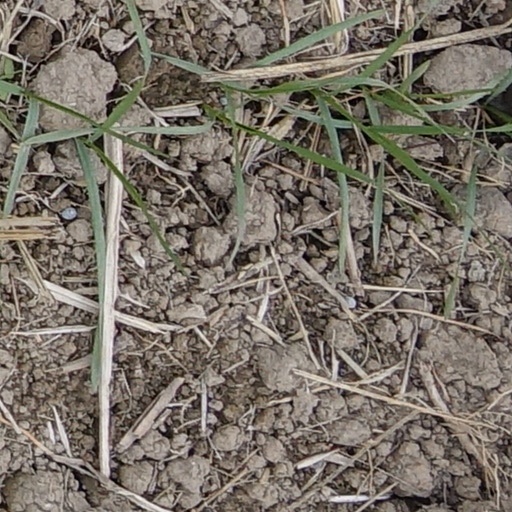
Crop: wheat